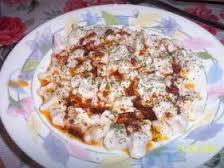
Yemek: manti